Murder at Yellowstone City

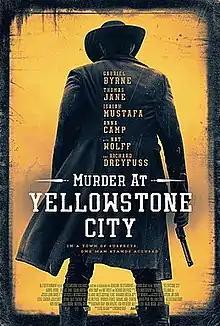
Theatrical release poster

Murder at Yellowstone City (formerly titled Murder at Emigrant Gulch) is an American Western film directed by Richard Gray from a screenplay by Eric Belgau.